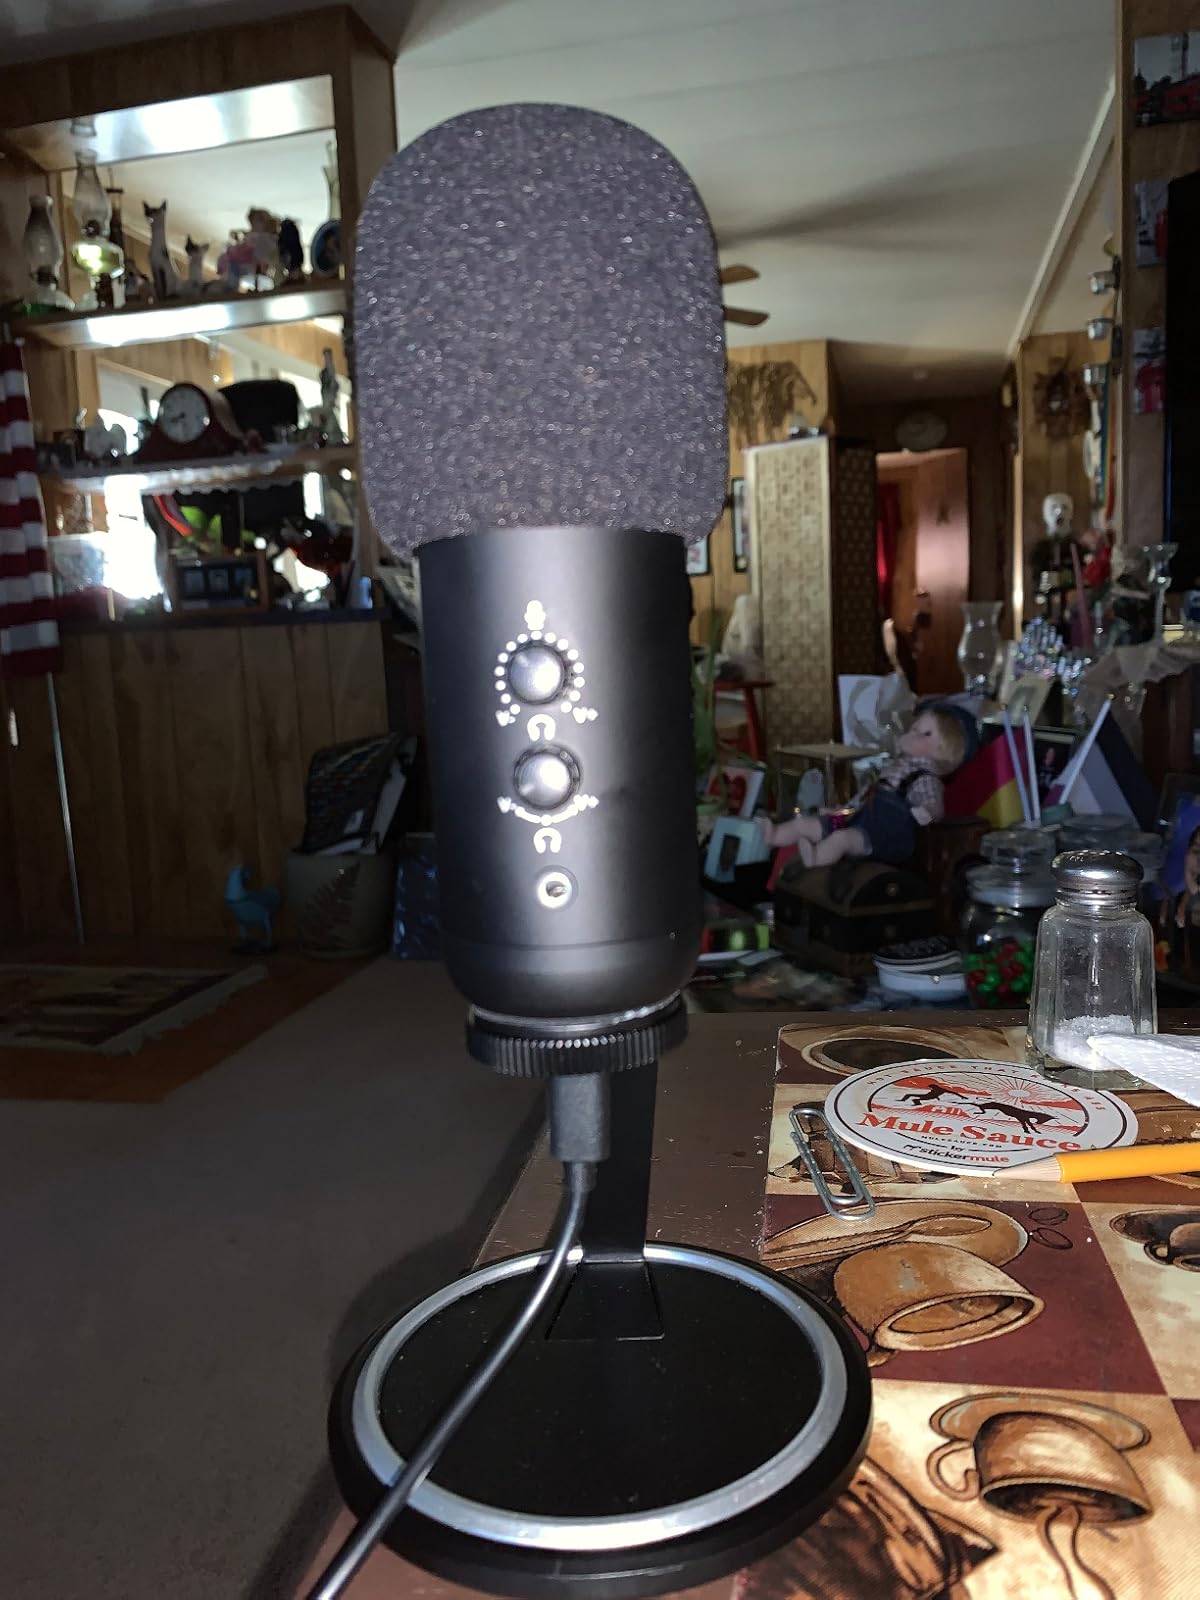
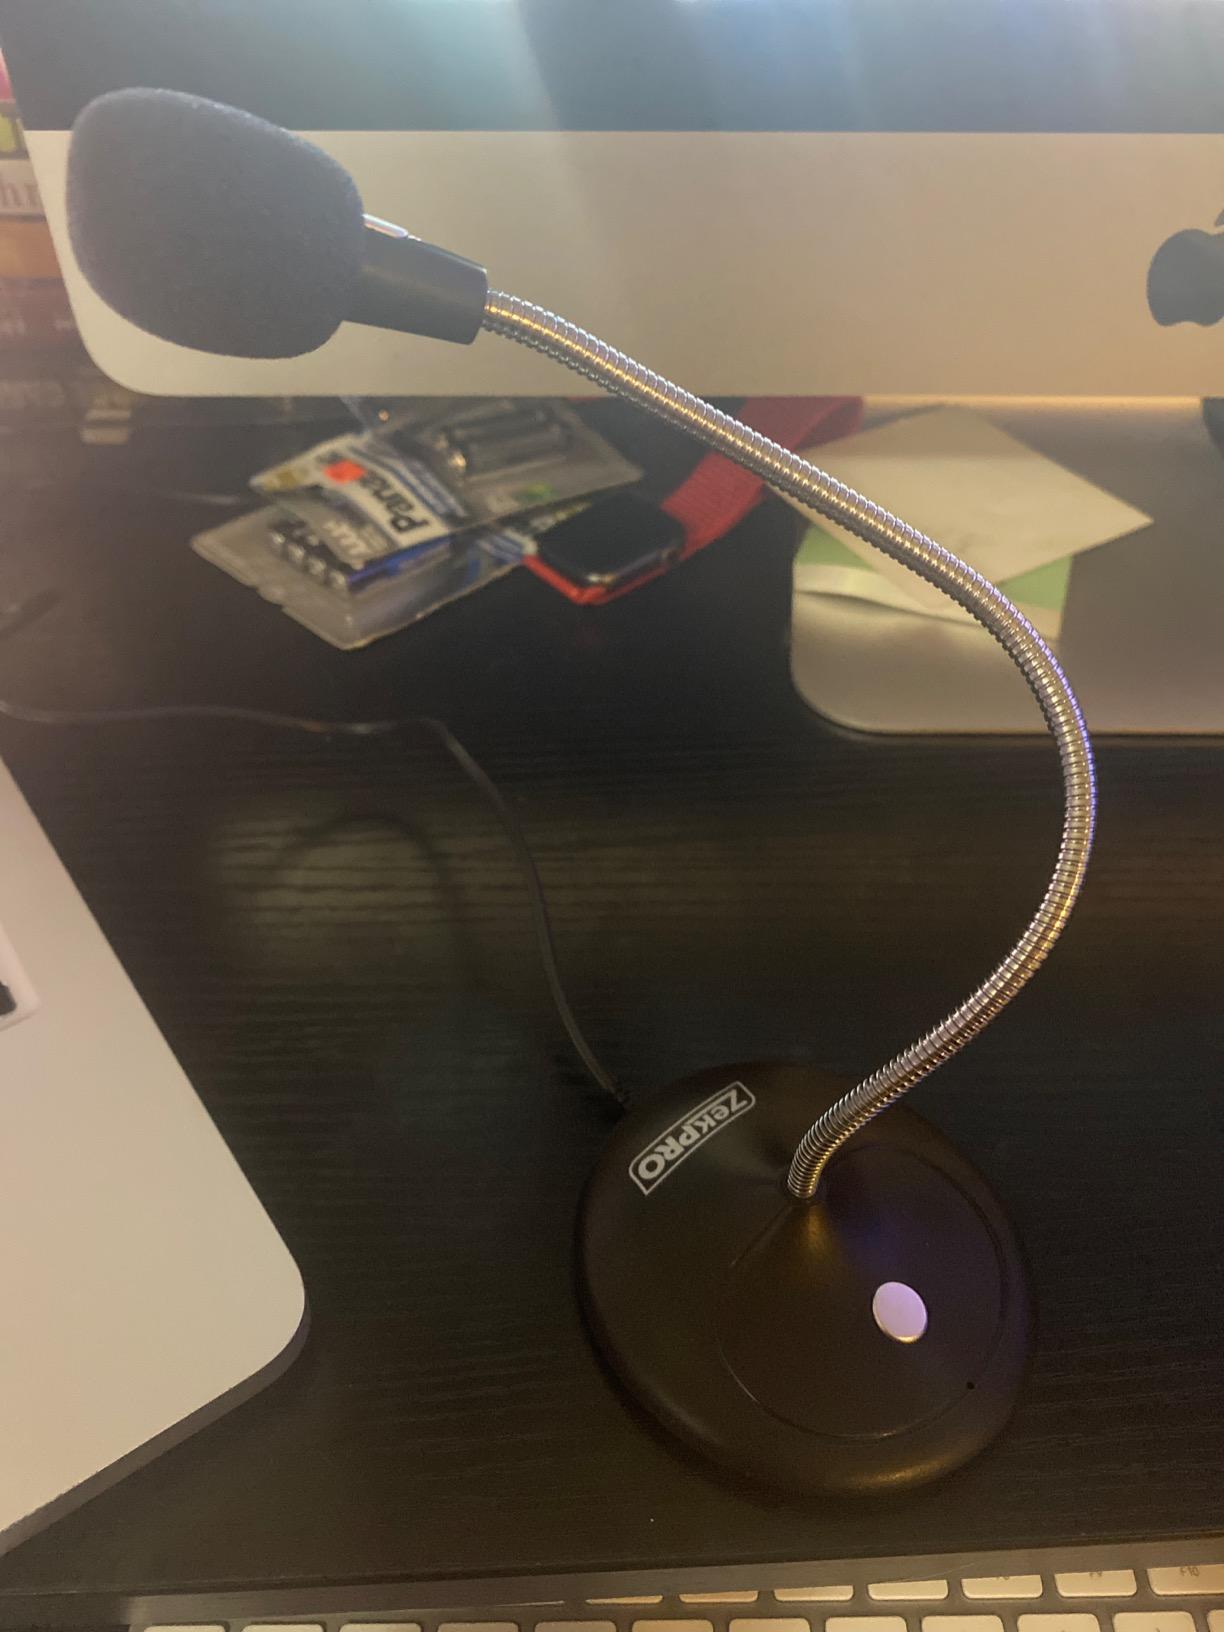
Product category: microphone
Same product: no